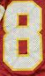
Number: 8